Hyrax

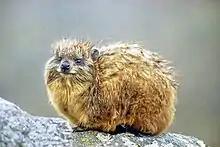
Young hyrax on Mount Kenya

References are made to hyraxes in the Hebrew Bible. In Leviticus they are described as lacking a split hoof and therefore not being kosher. Some of the modern translations refer to them as rock hyraxes. The words "rabbit", "hare", "coney", or "daman" appear as terms for the hyrax in some English translations of the Bible. Early English translators had no knowledge of the hyrax, so they did not give a name for them, though "badger" or "rock-badger" has also been used more recently in new translations, especially in "common language" translations such as the Common English Bible (2011).